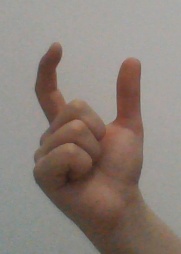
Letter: nun